Al Milgrom

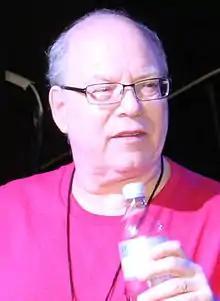
Milgrom at Florida SuperCon 2014

Allen L. Milgrom (born March 6, 1950) is an American comic book artist (penciller and inker), writer, and editor, primarily for Marvel Comics. He is known for his 10-year run as editor of "Marvel Fanfare"; his long involvement as writer, penciler, and inker on "Peter Parker, The Spectacular Spider-Man"; his four-year tenure as "West Coast Avengers" penciller; and his long stint as the inker of "X-Factor". He often inks Jim Starlin's work. Milgrom is the co-creator of DC superhero Firestorm.